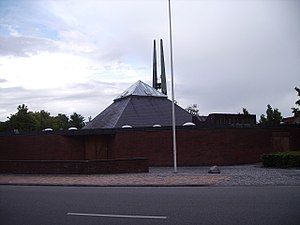
Bolbro Kirke
Bolbro Kirke
Bolbro Kirke er en kirke i Bolbro Sogn i Odense Kommune.